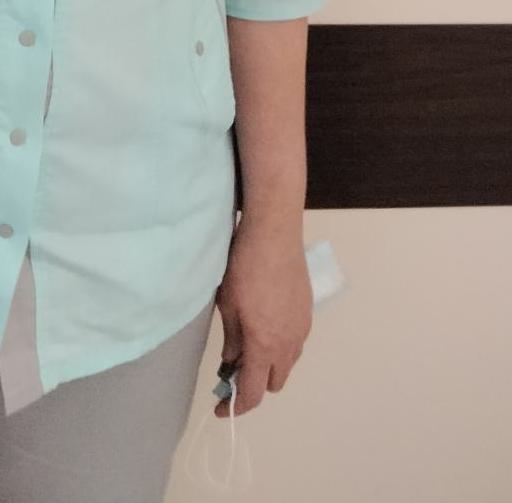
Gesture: no_gesture